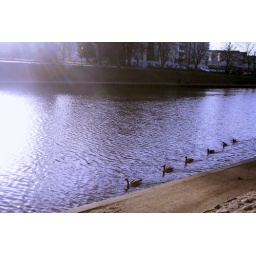
Follow my leader. Taken by the river next to Museum/Station road bridge.